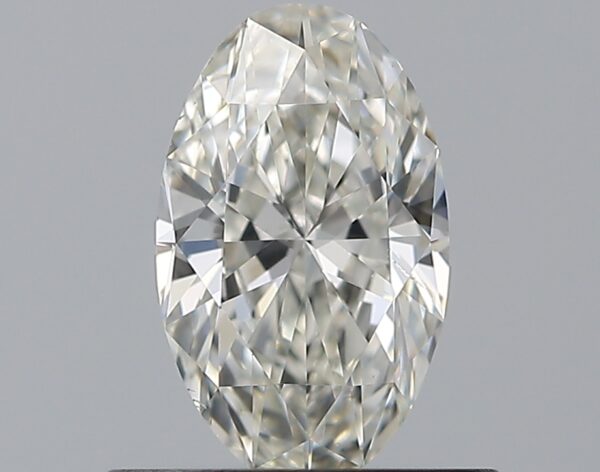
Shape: oval
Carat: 0.56
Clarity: SI1
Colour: I
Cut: EX
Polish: EX
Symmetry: VG
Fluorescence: M
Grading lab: GIA
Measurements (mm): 7.18 x 4.39 x 2.68